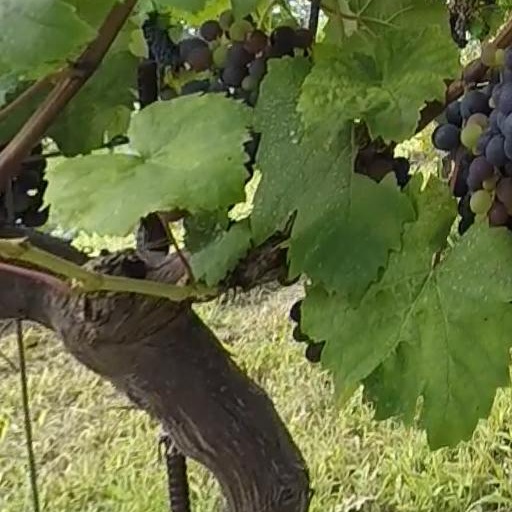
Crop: grape